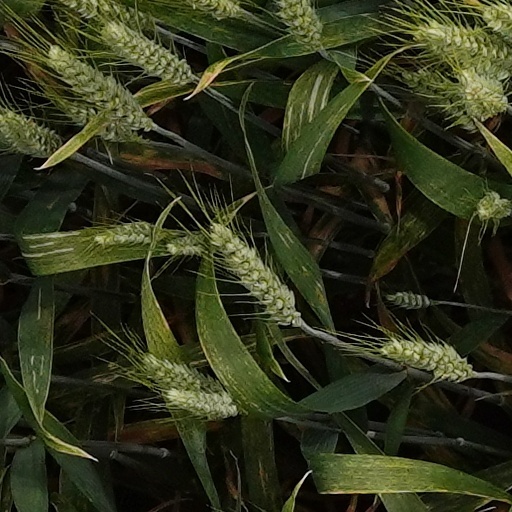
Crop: wheat